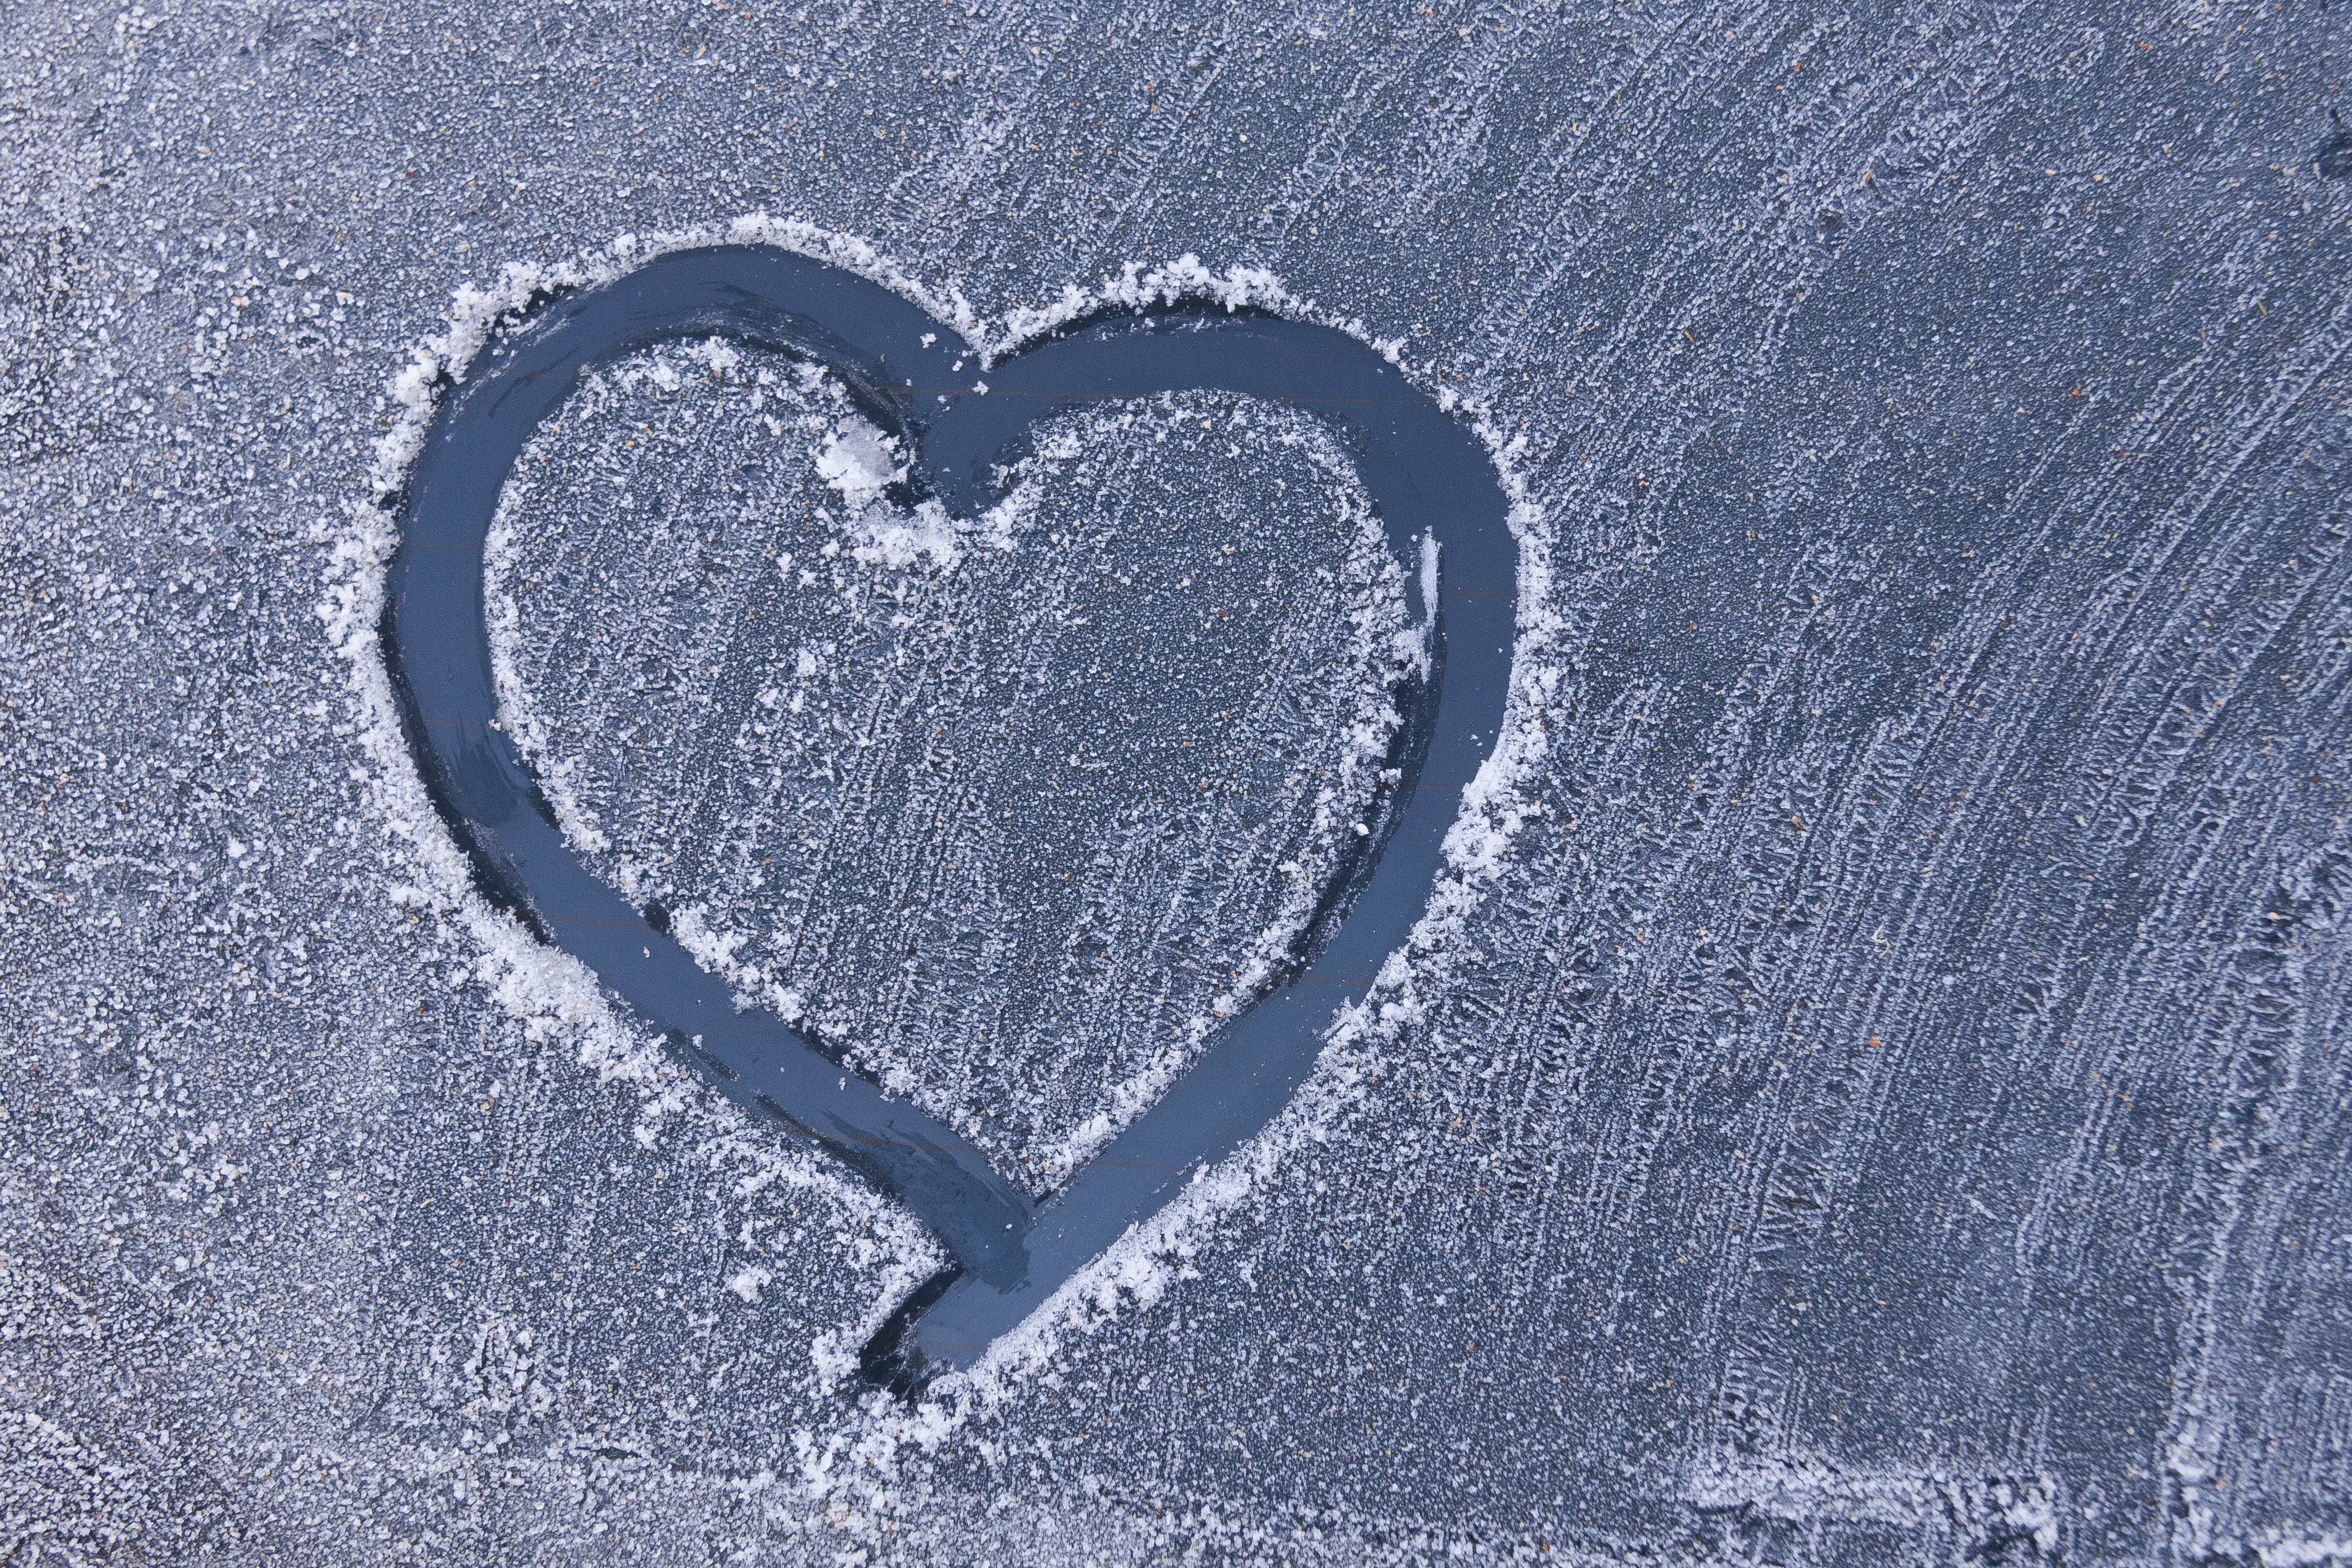
snow, cold, winter, number, frost, love, heart, weather, frozen, human body, font, organ, valentine, hoarfrost, car washer